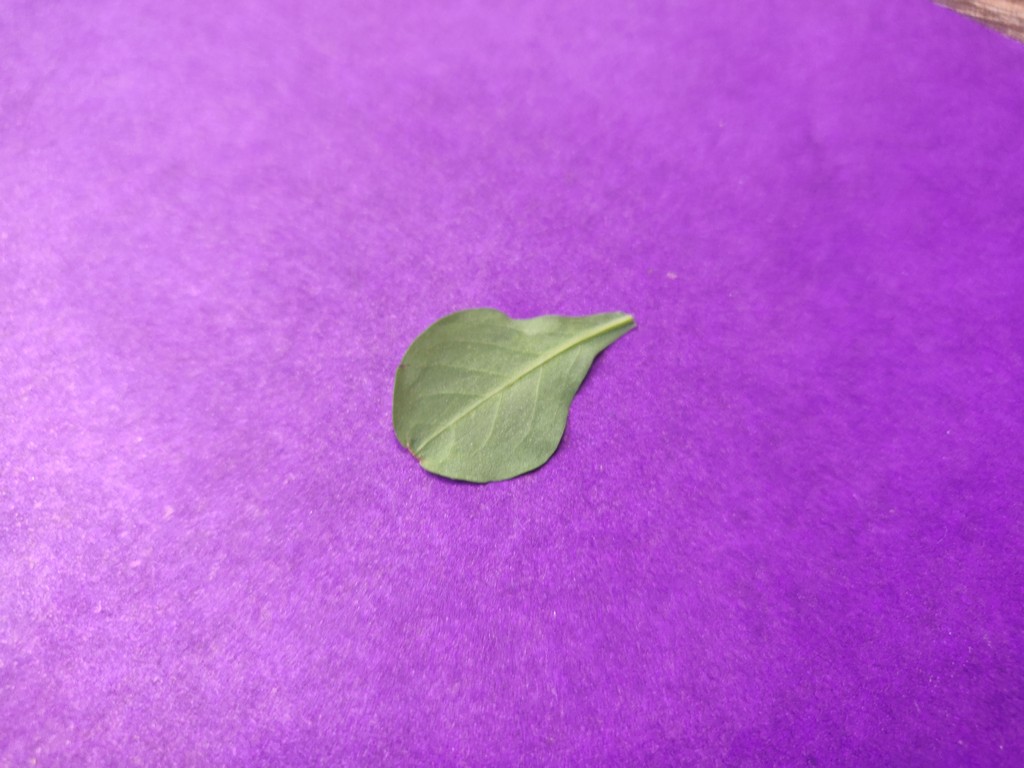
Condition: Healthy
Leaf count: single
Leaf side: back